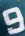
Number: 9